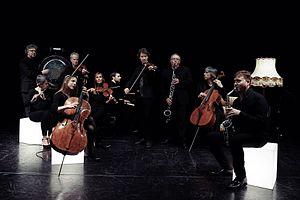
Les musiciens de United Instruments of Lucilin
Lucilin, ou United Instruments of Lucilin, est un ensemble instrumental luxembourgeois créé en 1999, se vouant exclusivement à la diffusion et à la création d'œuvres des XXᵉ et XXIᵉ siècles.